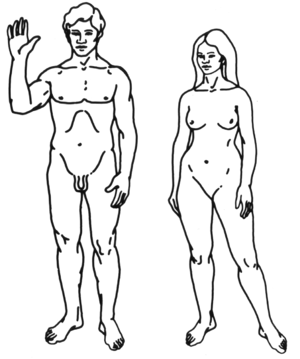
Cette liste commentée recense la mammalofaune en Belgique. Elle répertorie les espèces de mammifères belges actuels et celles qui ont été récemment classifiées comme éteintes. Cette liste comporte 117 espèces réparties en dix ordres et 34 familles, dont une est « en danger critique d'extinction », quatre sont « en danger », quatre autres sont « vulnérables », neuf sont « quasi menacées » et six ont des « données insuffisantes » pour être classées.
Cette liste commentée recense la mammalofaune en Islande. Elle répertorie les espèces de mammifères islandais actuels et celles qui ont été récemment classifiées comme éteintes. Cette liste comporte 41 espèces réparties en sept ordres et 18 familles, dont quatre sont « en danger », trois sont « vulnérables », trois autres sont « quasi menacées » et quatre ont des « données insuffisantes » pour être classées.
Cette liste commentée recense la mammalofaune en Autriche. Elle répertorie les espèces de mammifères autrichiens actuels et celles qui ont été récemment classifiées comme éteintes. Cette liste comporte 111 espèces réparties en neuf ordres et 25 familles, dont deux sont « en danger critique d'extinction », une est « en danger », trois sont « vulnérables », huit sont « quasi menacées » et une a des « données insuffisantes » pour être classée.
Le hasard est le principe déclencheur d'événements non liés à une cause connue. Il peut être synonyme de l'« imprévisibilité », de l'« imprédictibilité », de fortune, de destin, ou lié aux mystères de la providence.
Cette liste commentée recense la mammalofaune en Finlande. Elle répertorie les espèces de mammifères finlandais actuels et celles qui ont été récemment classifiées comme éteintes. Cette liste comporte 86 espèces réparties en neuf ordres et 25 familles, dont une est « en danger critique d'extinction », deux sont « vulnérables », cinq sont « quasi menacées » et une a des « données insuffisantes » pour être classée.